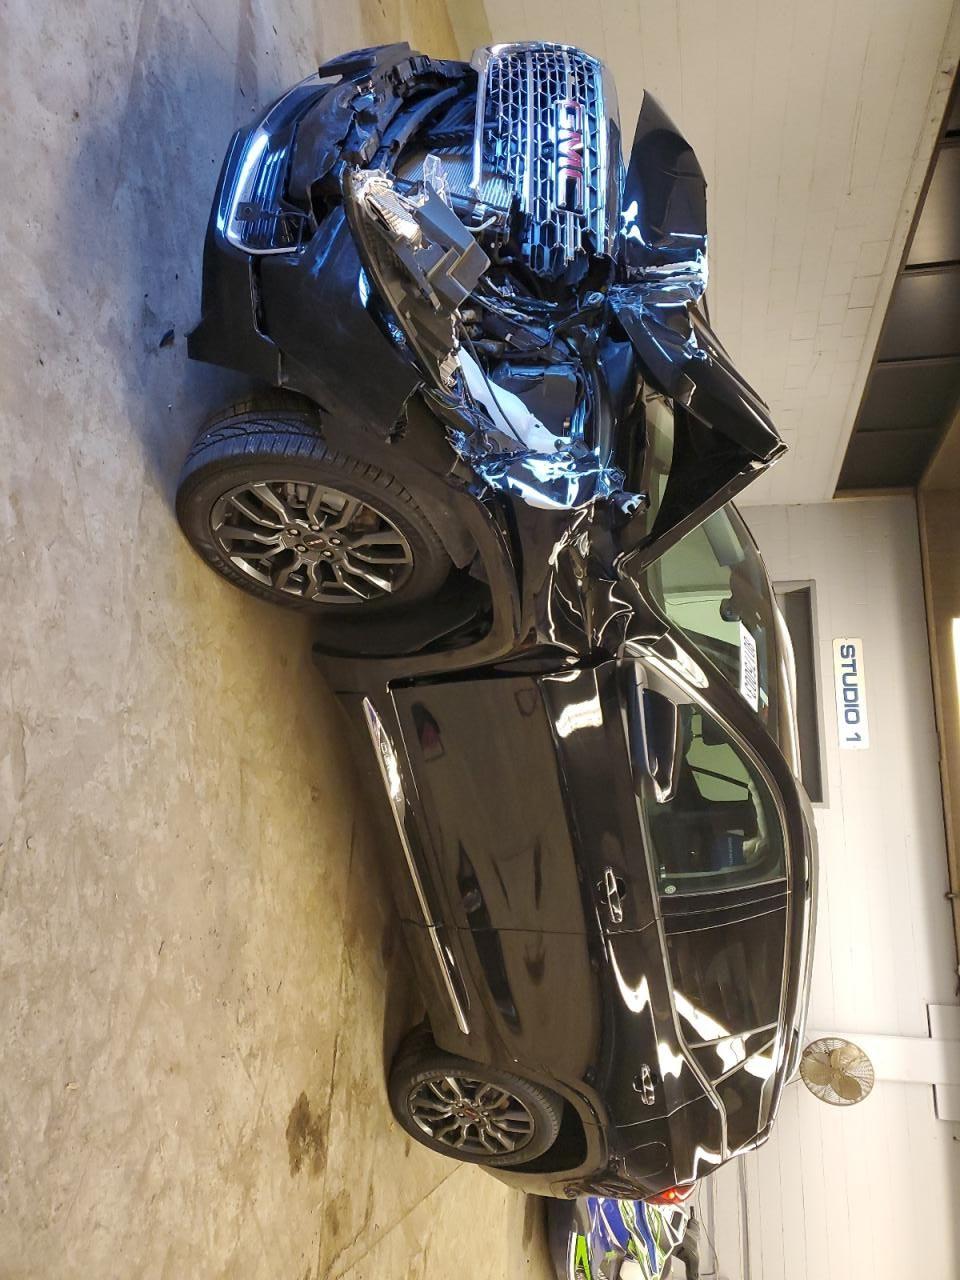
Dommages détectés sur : plaque d'immatriculation avant, pare-choc avant, capot, aile avant gauche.
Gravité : majeur